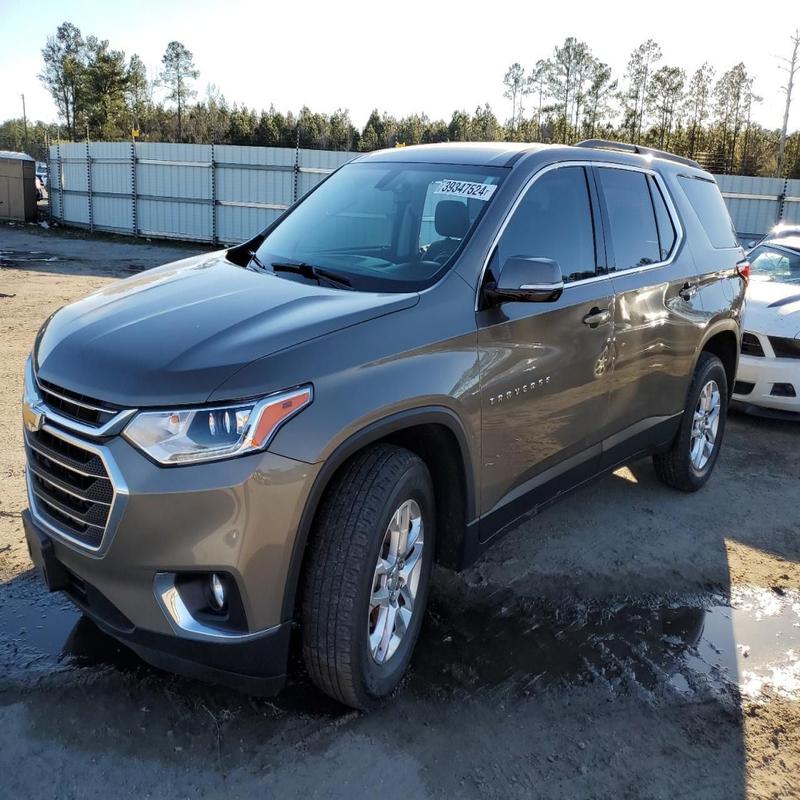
Aucun dommage détecté.
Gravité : aucun